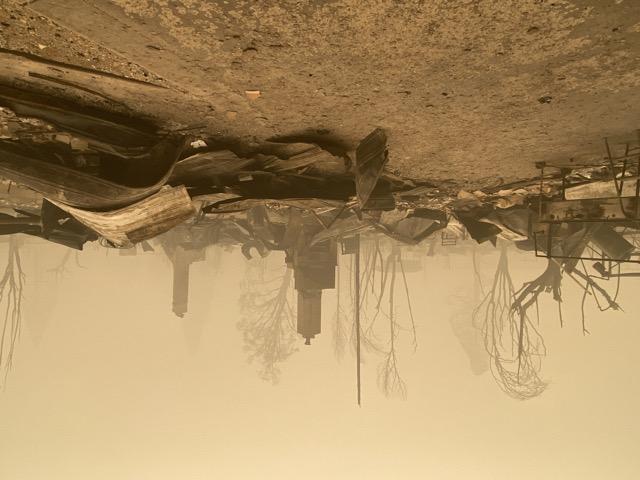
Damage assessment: destroyed